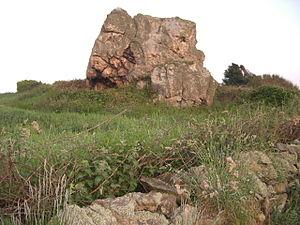
Rocher Geletan Saint-Germain-des-Vaux
La Hague est une péninsule du Cotentin située au nord-ouest du département français de la Manche. Depuis le 1ᵉʳ janvier 2017, la région se confond presque entièrement avec le territoire de la commune nouvelle de la Hague, formée par la fusion des communes de l'ancienne Communauté de communes de la Hague, mais elle déborde les limites de la commune vers le sud sur Querqueville et quelques autres localités. La Hague offre des paysages remarquables et sauvages et a gardé, pour l'essentiel, ses villages et son habitat traditionnel. Dans la Hague, se trouve le site de l'usine de retraitement de déchets nucléaires, souvent désigné comme « le site de la Hague » et par raccourci « la Hague ».
Saint-Germain-des-Vaux est une ancienne commune française, située dans le département de la Manche en région Normandie. Elle est peuplée de 316 habitants.